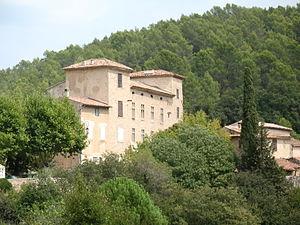
Chateau Montfort-sur-Argens This building is inscrit au titre des Monuments Historiques. It is indexed in the Base Mérimée, a database of architectural heritage maintained by the French Ministry of Culture,
Cet article recense les monuments historiques du Var, en France.
La communauté de communes Lacs et Gorges du Verdon a pris effet le 1ᵉʳ janvier 2014 et regroupe initialement onze communes du département du Var. Le 1ᵉʳ janvier 2017, cinq communes supplémentaires rejoignent l'intercommunalité.